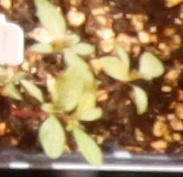
Label: Waterhemp